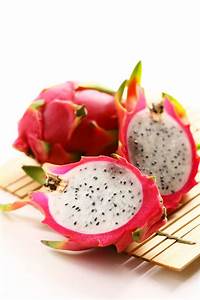
Label: Dragonfruit